Drew Doughty

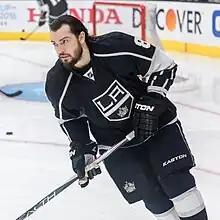
Doughty warming up prior to a playoff game in April 2016

During the 2016–17 season Doughty was selected to participate in the 2017 NHL All-Star Game (along with teammate Jeff Carter) after leading the team's defence in goals and coming in second in points.